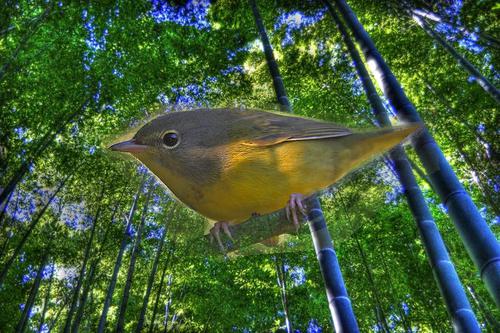
Bird species: Mourning_Warbler
Bird type: landbird
Background: land